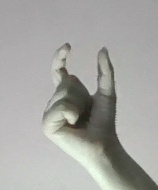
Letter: nun